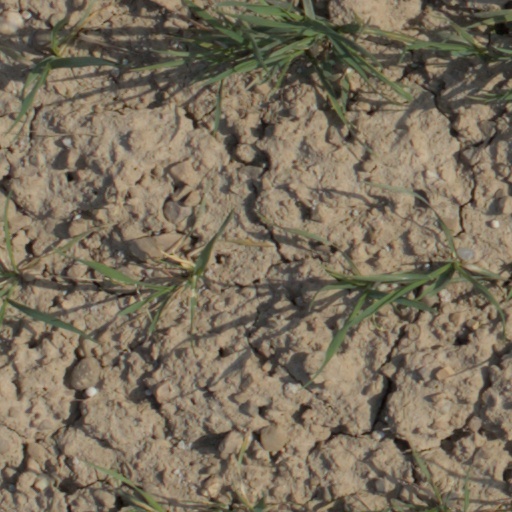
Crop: wheat